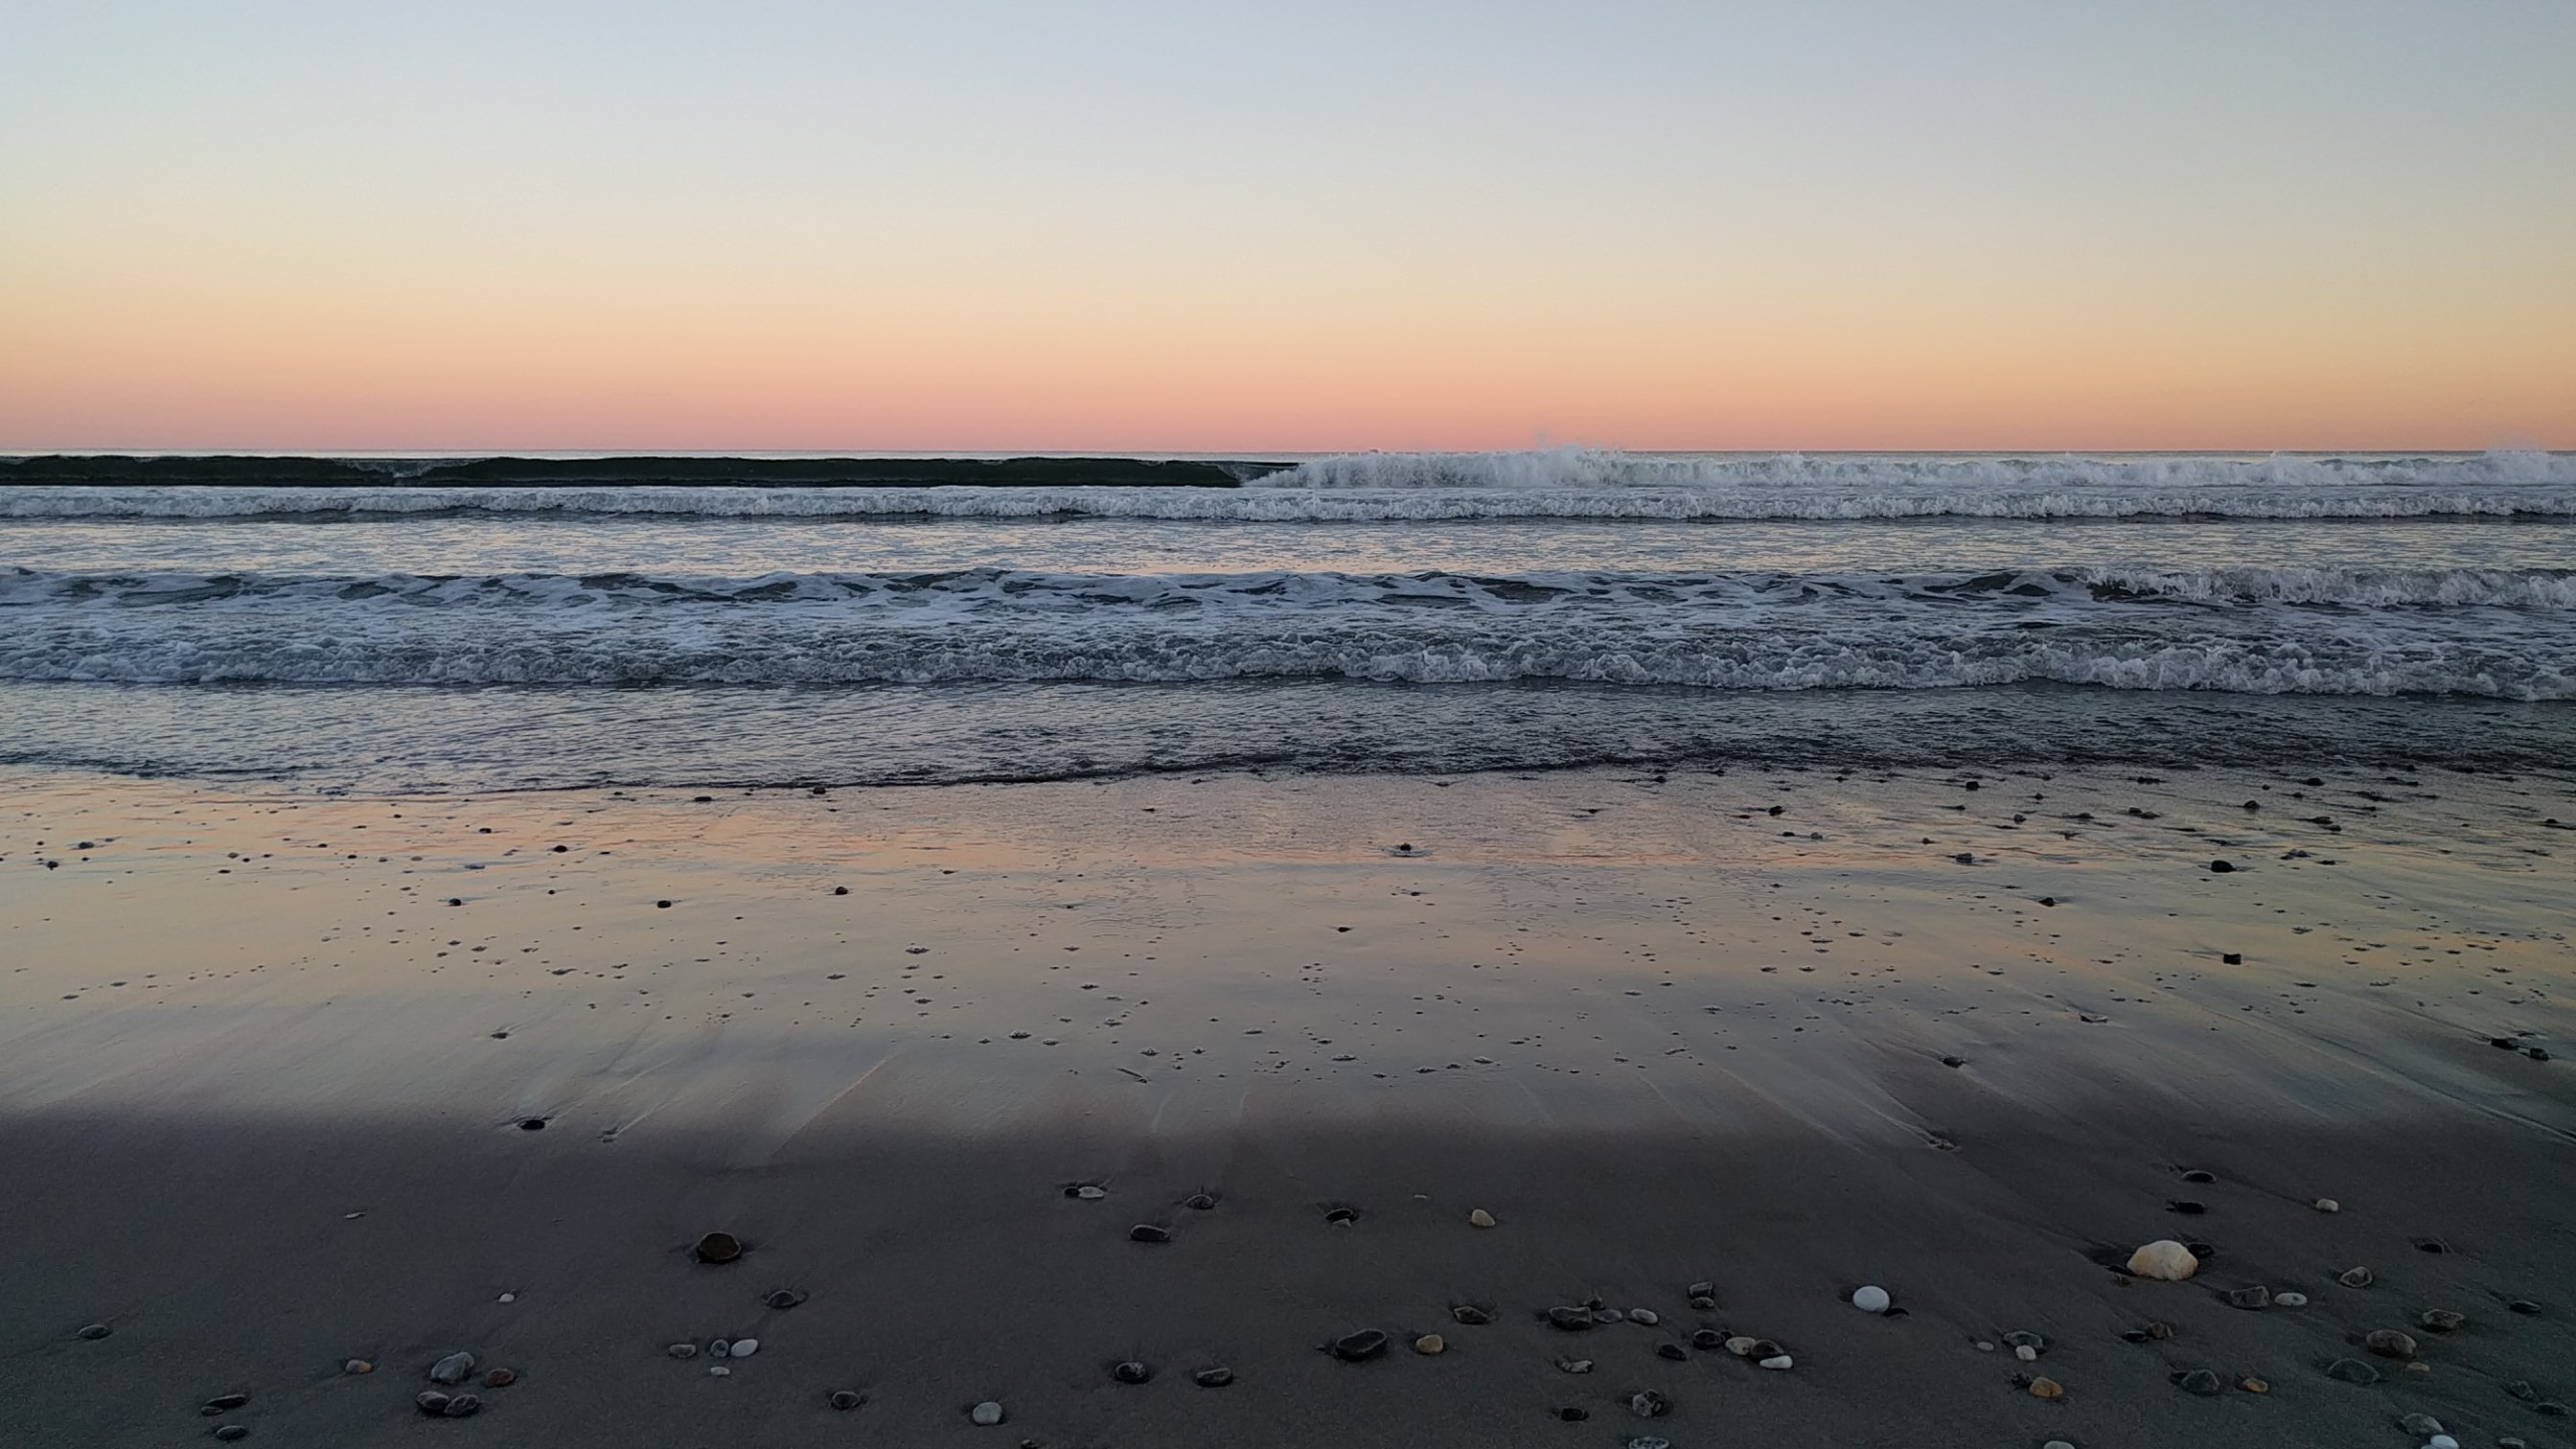
beach, sea, coast, sand, ocean, horizon, cloud, sun, sunrise, sunset, sunlight, morning, shore, wave, dawn, dusk, evening, reflection, material, body of water, mudflat, wind wave